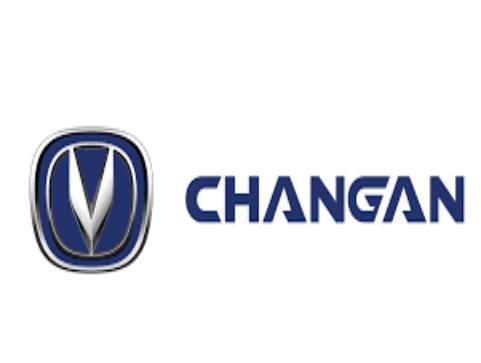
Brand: chang'an-2
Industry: Transportation